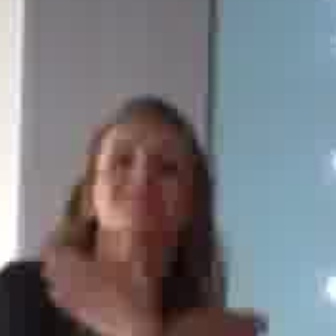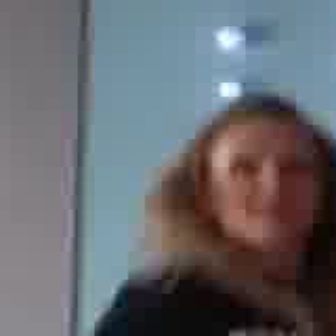
  Please identify the target specified by the bounding box [89,137,185,232] in the first image and locate it in the second image. Return the coordinates in [x_min,y_min,x_max,y_max] format.
Answer: [205,138,312,245]